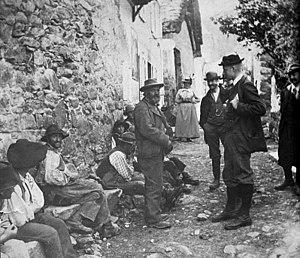
Emmanuel Boileau de Castelnau et Pierre Gaspard
Henri Emmanuel Boileau, baron de Castelnau, né à Nîmes en 1857 et mort en 1923 est un alpiniste français vainqueur de la Meije.
Saint-Christophe-en-Oisans est une commune française située dans le département français de l’Isère, en région Auvergne-Rhône-Alpes.
Pierre Gaspard, né le 27 mars 1834 à Saint-Christophe-en-Oisans et mort le 16 janvier 1915 dans ce même village, est un alpiniste français. Il réalise la première ascension de la Meije le 16 août 1877 avec son fils et Emmanuel Boileau de Castelnau ; ascension suivant l'arête du promontoire, qui deviendra la voie « normale ».
L'Oisans est une région des Alpes françaises située dans les départements de l'Isère et des Hautes-Alpes, correspondant à l'essentiel du bassin versant de la rivière Romanche et de ses affluents. Elle compte ainsi six vallées principales dont Le Bourg-d'Oisans est approximativement le centre. Cette ville, la seule d'une région en grande majorité rurale, se situe dans une plaine occupée jusqu'au tournant entre le XVIIᵉ et le XVIIIᵉ siècle par un lac glaciaire et qui sépare la Haute de la Basse Romanche. Cette dernière, et principalement la commune de Livet-et-Gavet, est devenue un pôle industriel au XXᵉ siècle avec le développement de la houille blanche qui a permis l'essor de nombreuses industries jusque dans les années 1970.